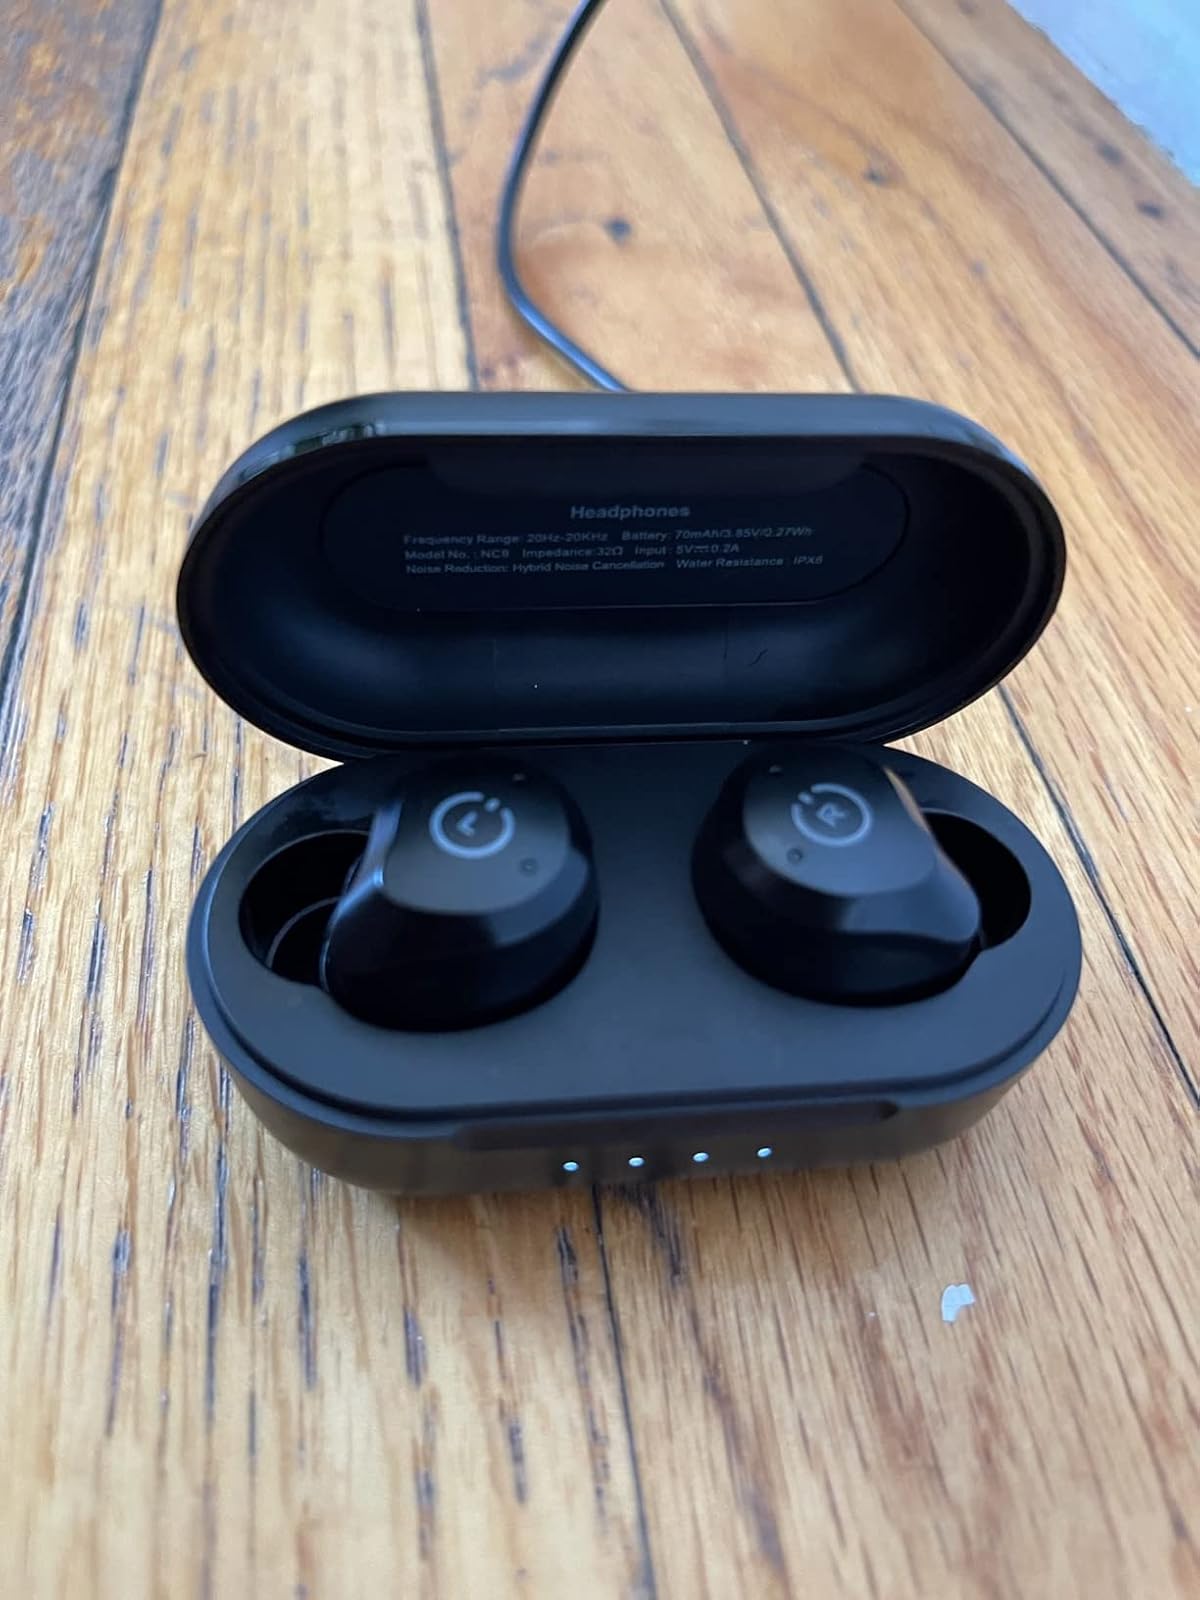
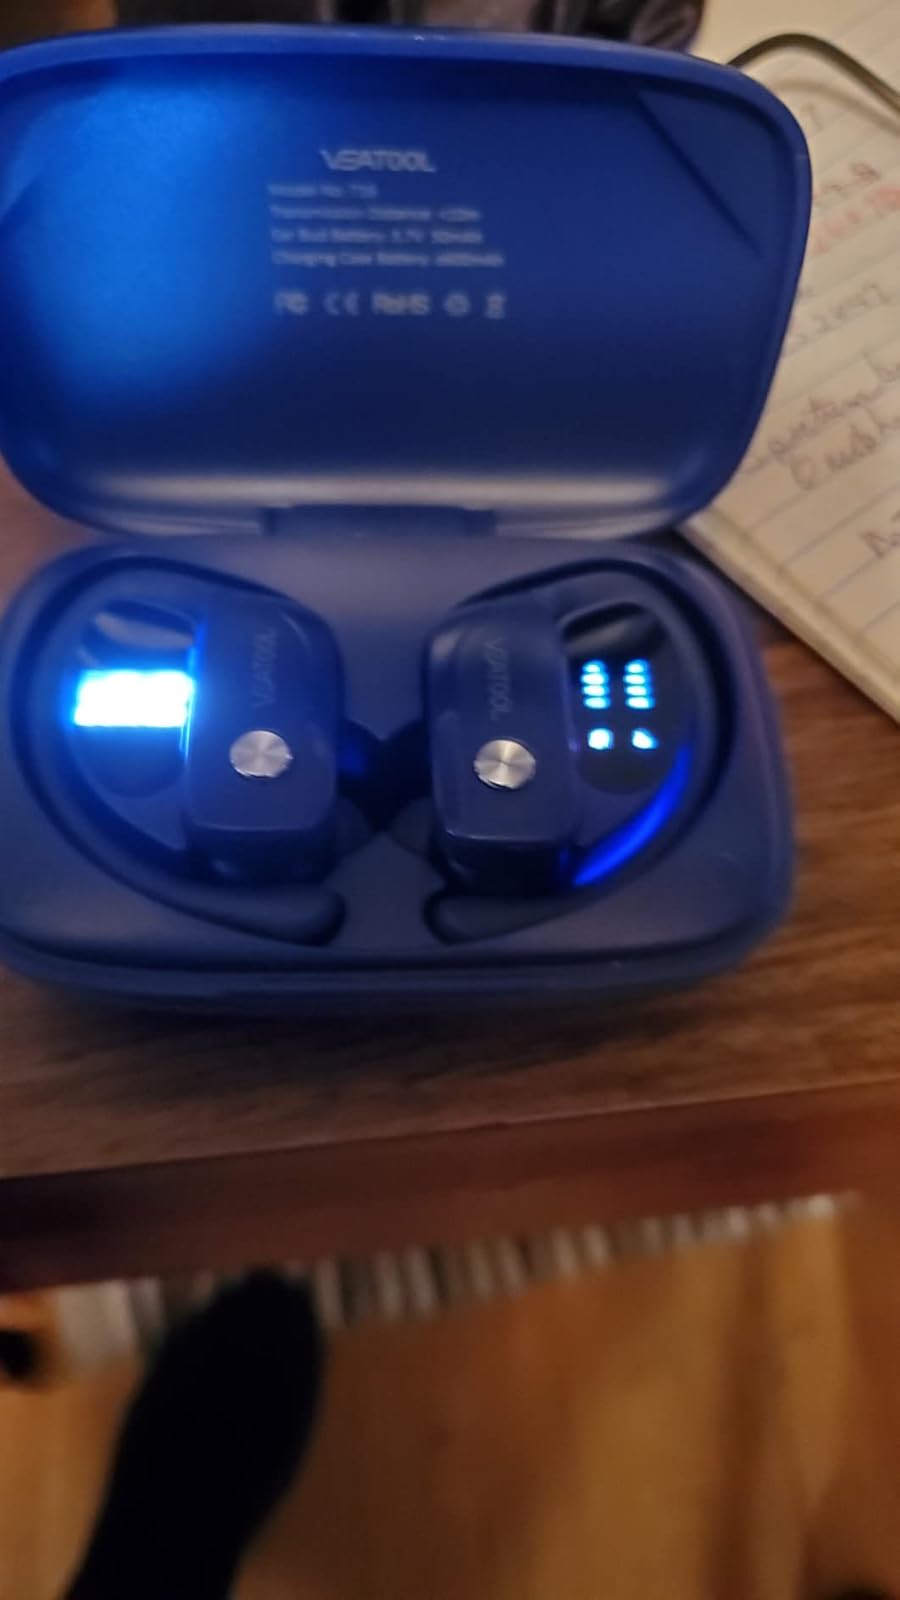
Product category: earbuds
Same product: no